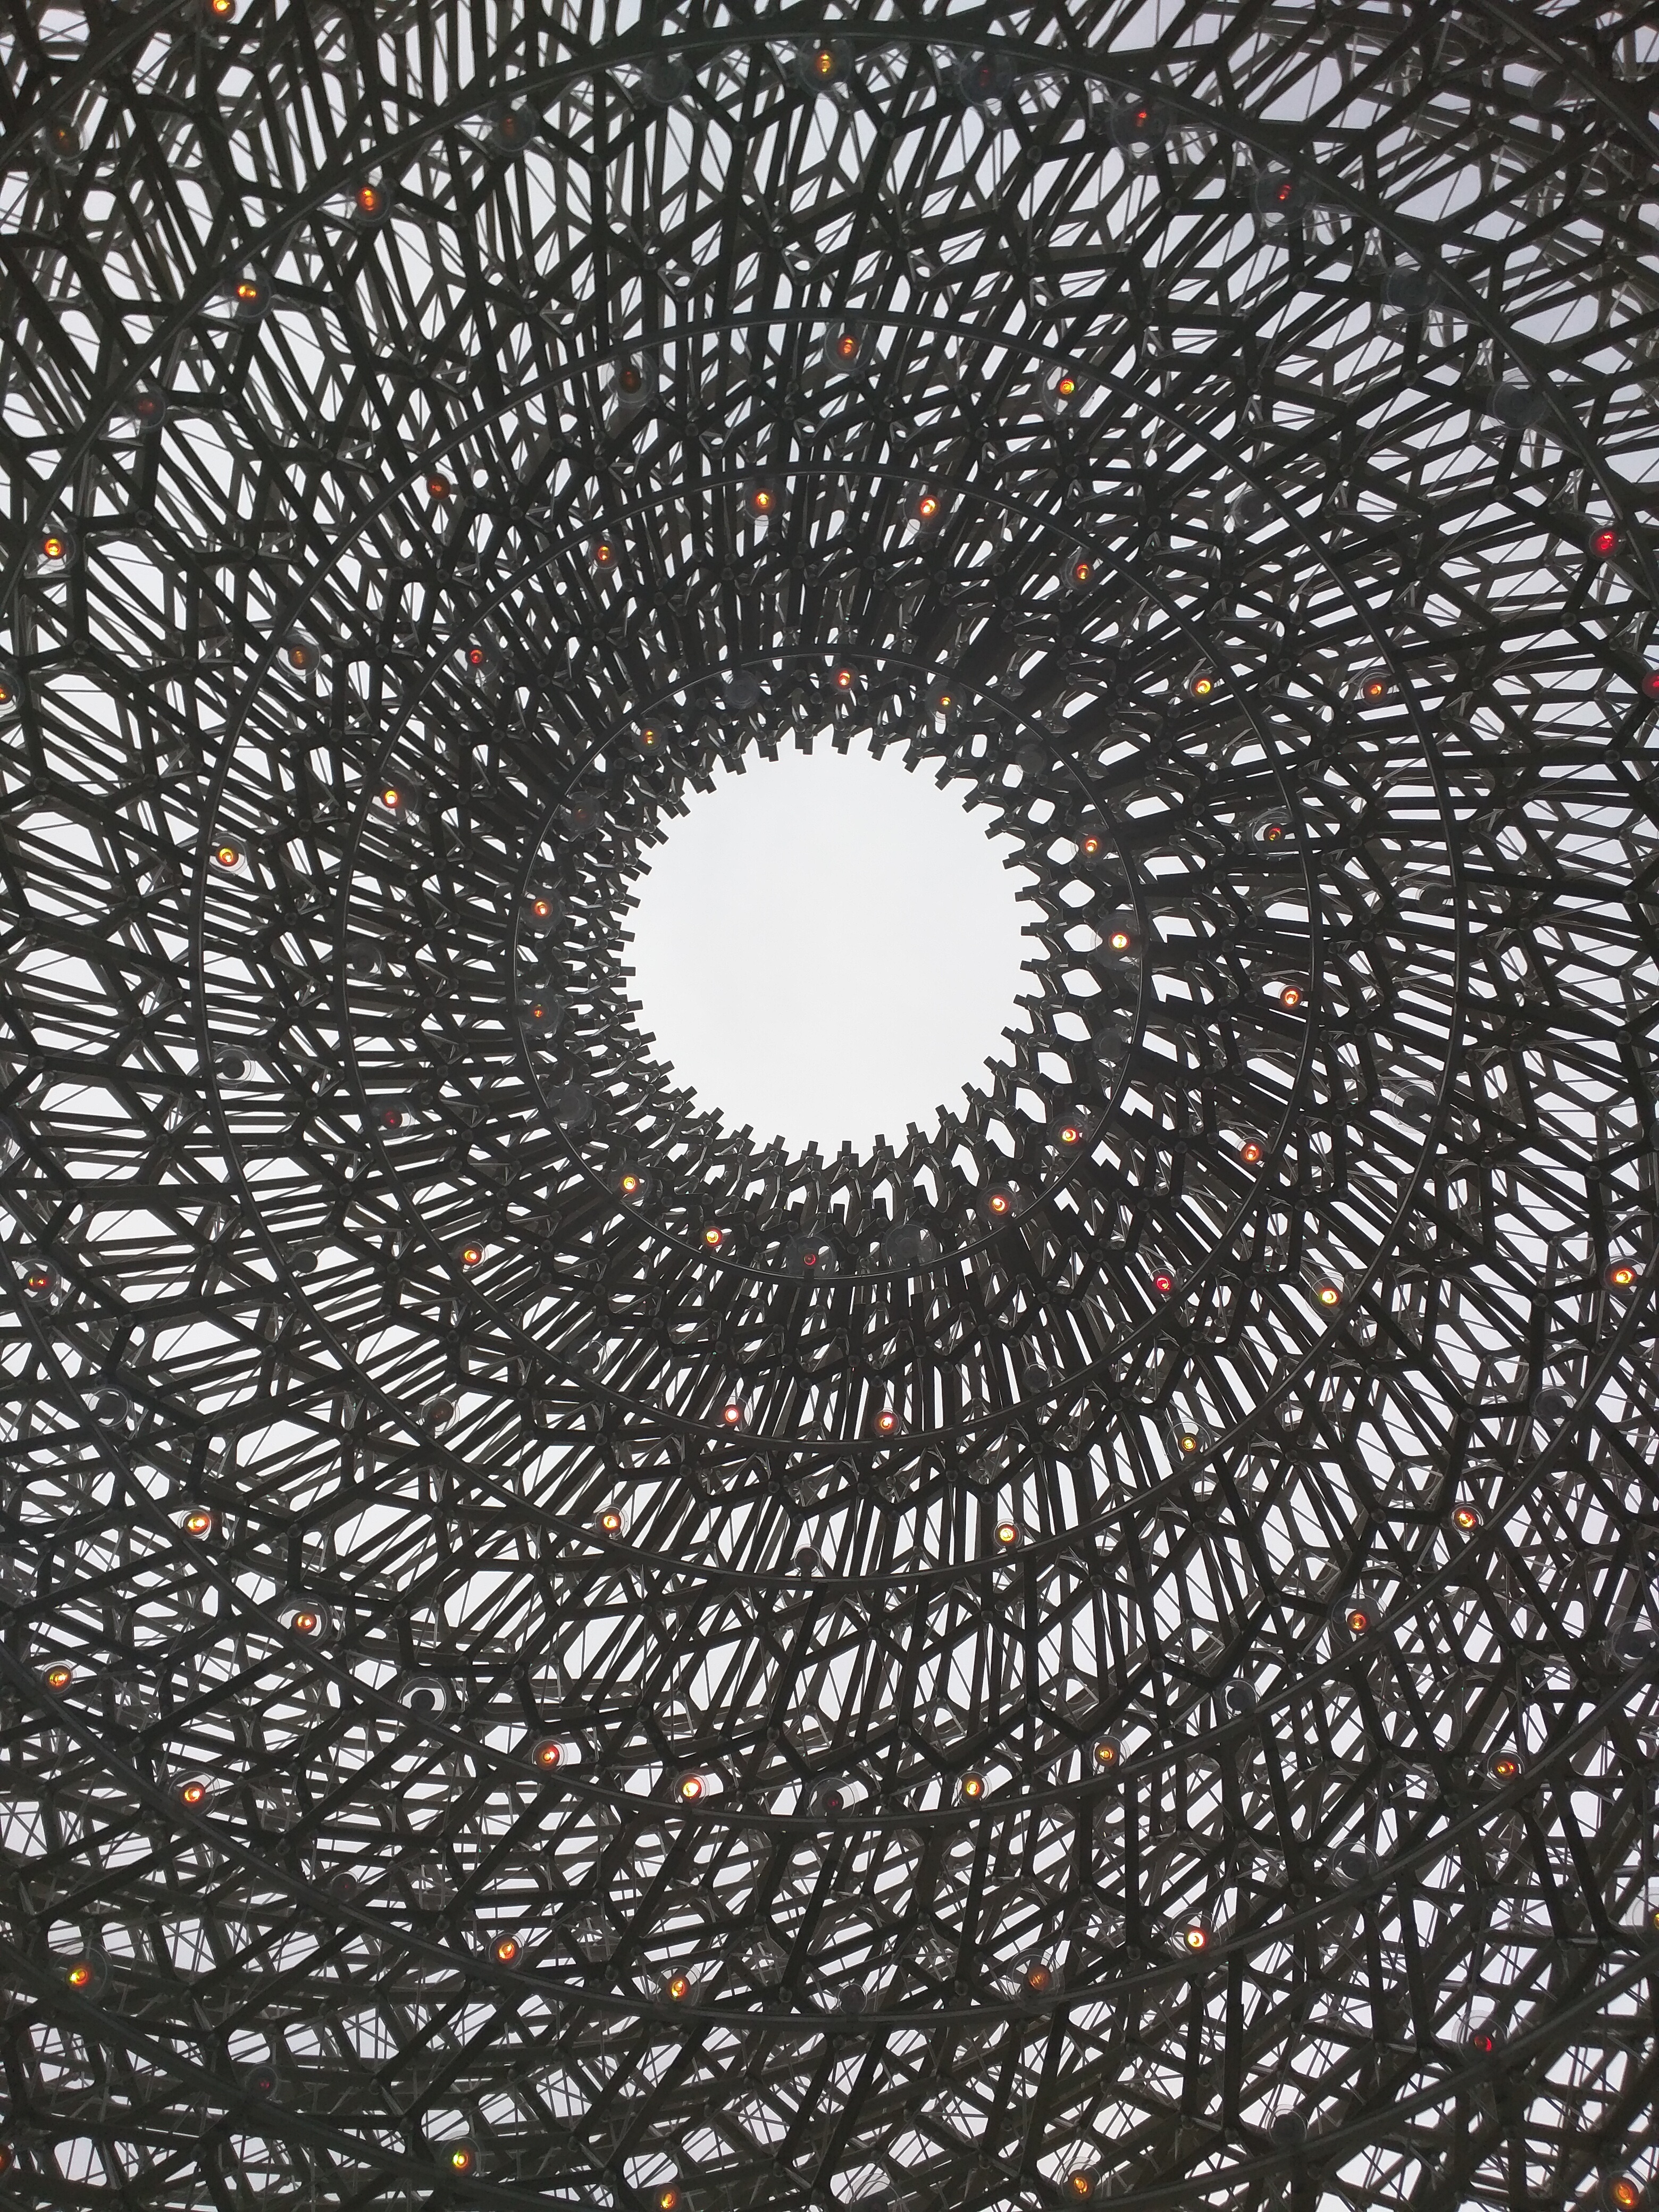
spiral, pattern, line, circle, art, design, symmetry